Islam in Uttar Pradesh

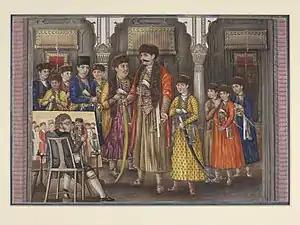

The Kayastha and Manihar community were historically involved in land record keeping and accounting. Many Hindu Kayasth found favour with Muslim rulers for whom they acted as Qanungos. This close association led to the conversion of many members of the Kayastha community to Islam. The Muslim Kayasths speak Urdu and Hindi. The Kayasth sometimes use Siddiqui, Quraishi, Khan, Shaikh, Usmani and Farooqi as their surnames, and consider themselves to belong to the Shaikh community. Many of the converts belonged to the Hindu artisan castes, who were drawn to the new kasbahs. Over time, many of the artisan groups evolved into caste-like groupings, such as the Momin, who were weavers. Many of these new converts continued to speak their original dialects, such as Awadhi and Khari boli. Over time a fourfold division arose among the Ashraf, with the Sayyids (the actual or claimed descendants of the Islamic prophet, Mohammad), the Shaikh, communities signifies Arab descent and comes under high Baradari of society, however majority are the native Brahmin, Kshatriya and Vaishya clans who used the title of Sheikh after conversion to Islam, the Mughals, descendants of Central Asian Turks and Mongols and the Pathans, descendants of Pashtun tribesmen from Pakistan and Afghanistan. Occasionally, important convert communities such as the Kayastha Muslim and manihar of eastern Uttar Pradesh, were also granted Ashraf status.